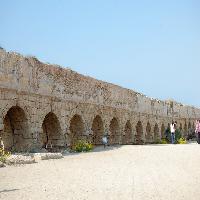
Weather: sun or clear